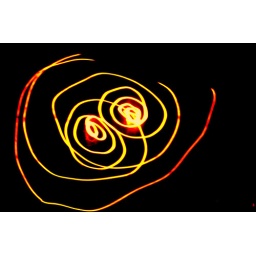
Mucking around snapping two street lamps near home.